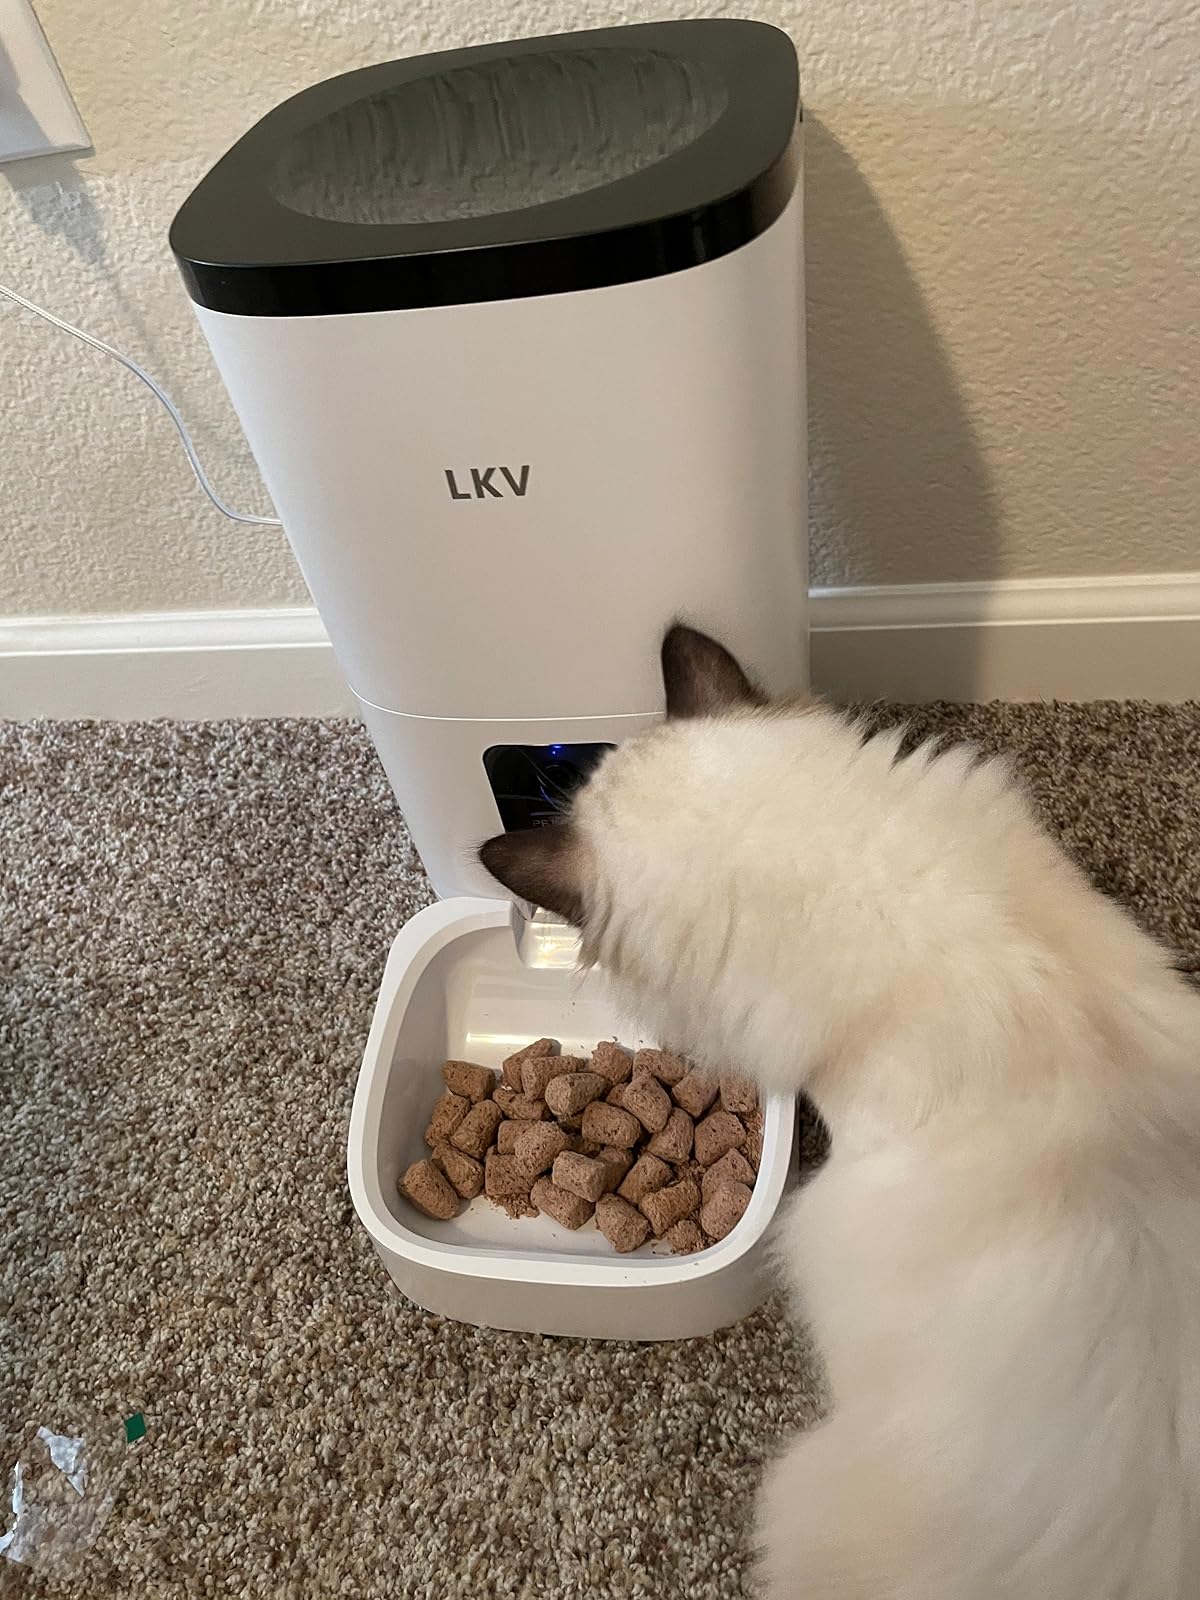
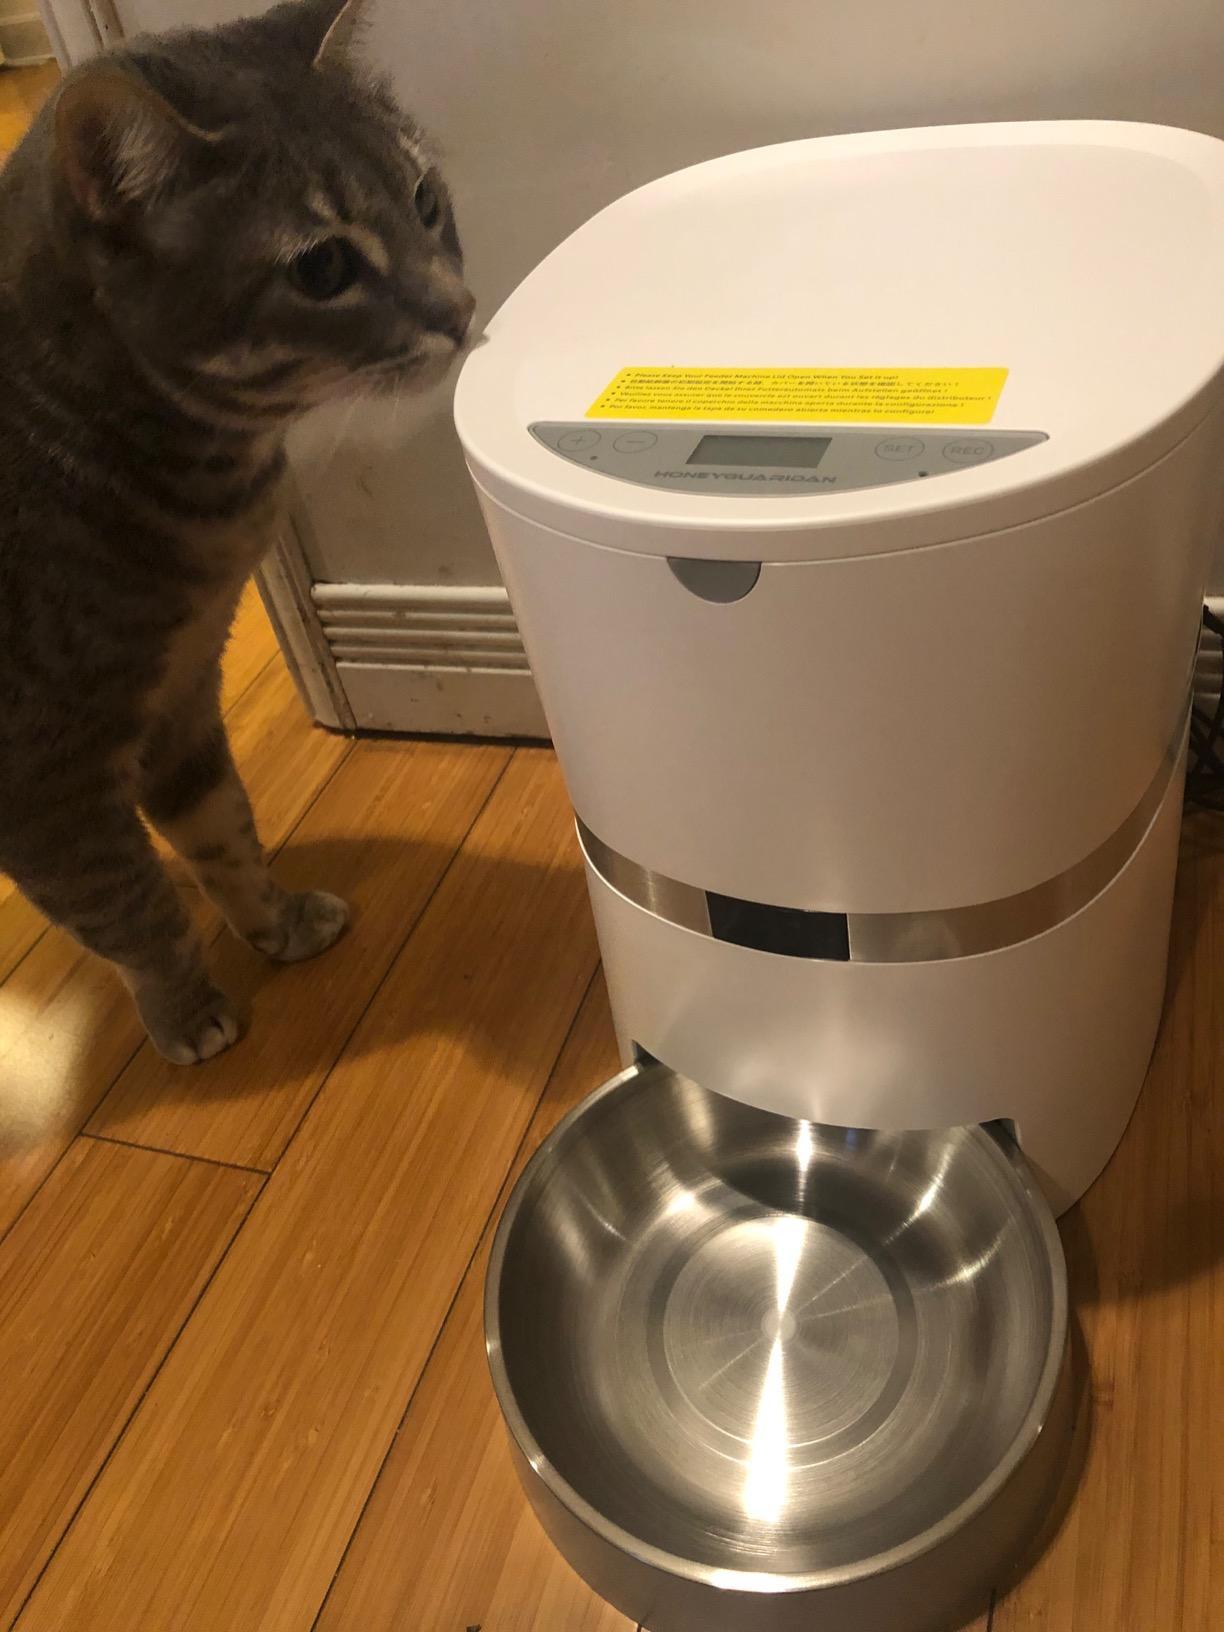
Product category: items_feeder
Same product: no